Japanese 45 cm torpedo

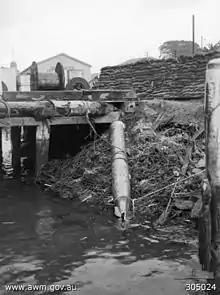
An unexploded Type 98 torpedo discovered following the attack on Sydney Harbor in 1942.

18-inch Fiume Mark II torpedo of 1893, fitted with the Obry gyrocompass of the contemporary 14-inch Fiume Mark III, purchased and slightly modified by the Japanese. The original wet guncotton filler was replaced with stabilized picric acid, transitioning to the Shimose system in later units. Procured in 1898, in service in 1899. The first Japanese torpedo to feature gyroscope guidance. Used on surface ships.